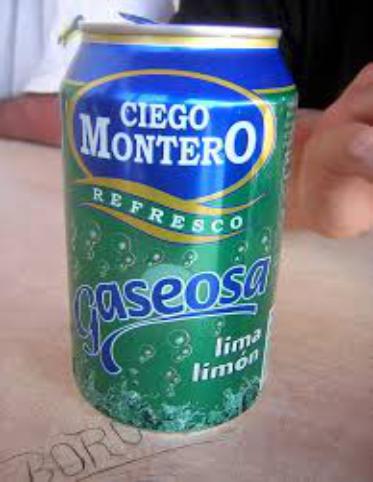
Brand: Ciego Montero
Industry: Food